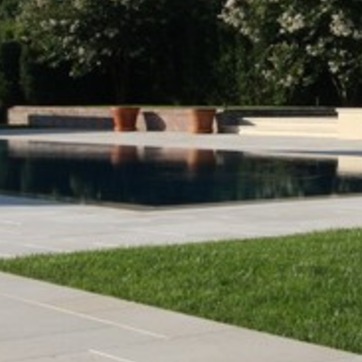
Material: water